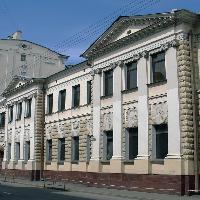
Weather: sun or clear